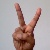
The image shows a hand gesture representing the letter 'V' in Indian Sign Language.